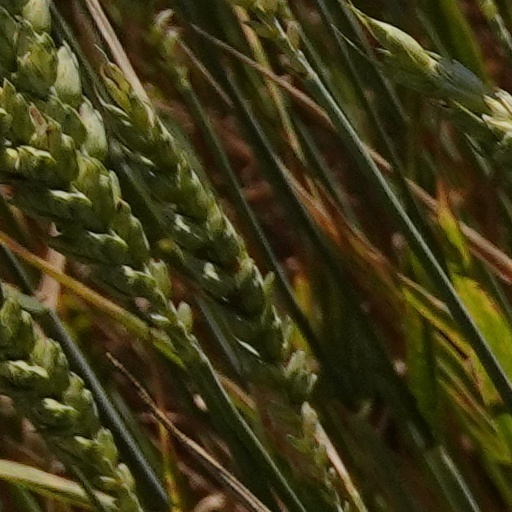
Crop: wheat